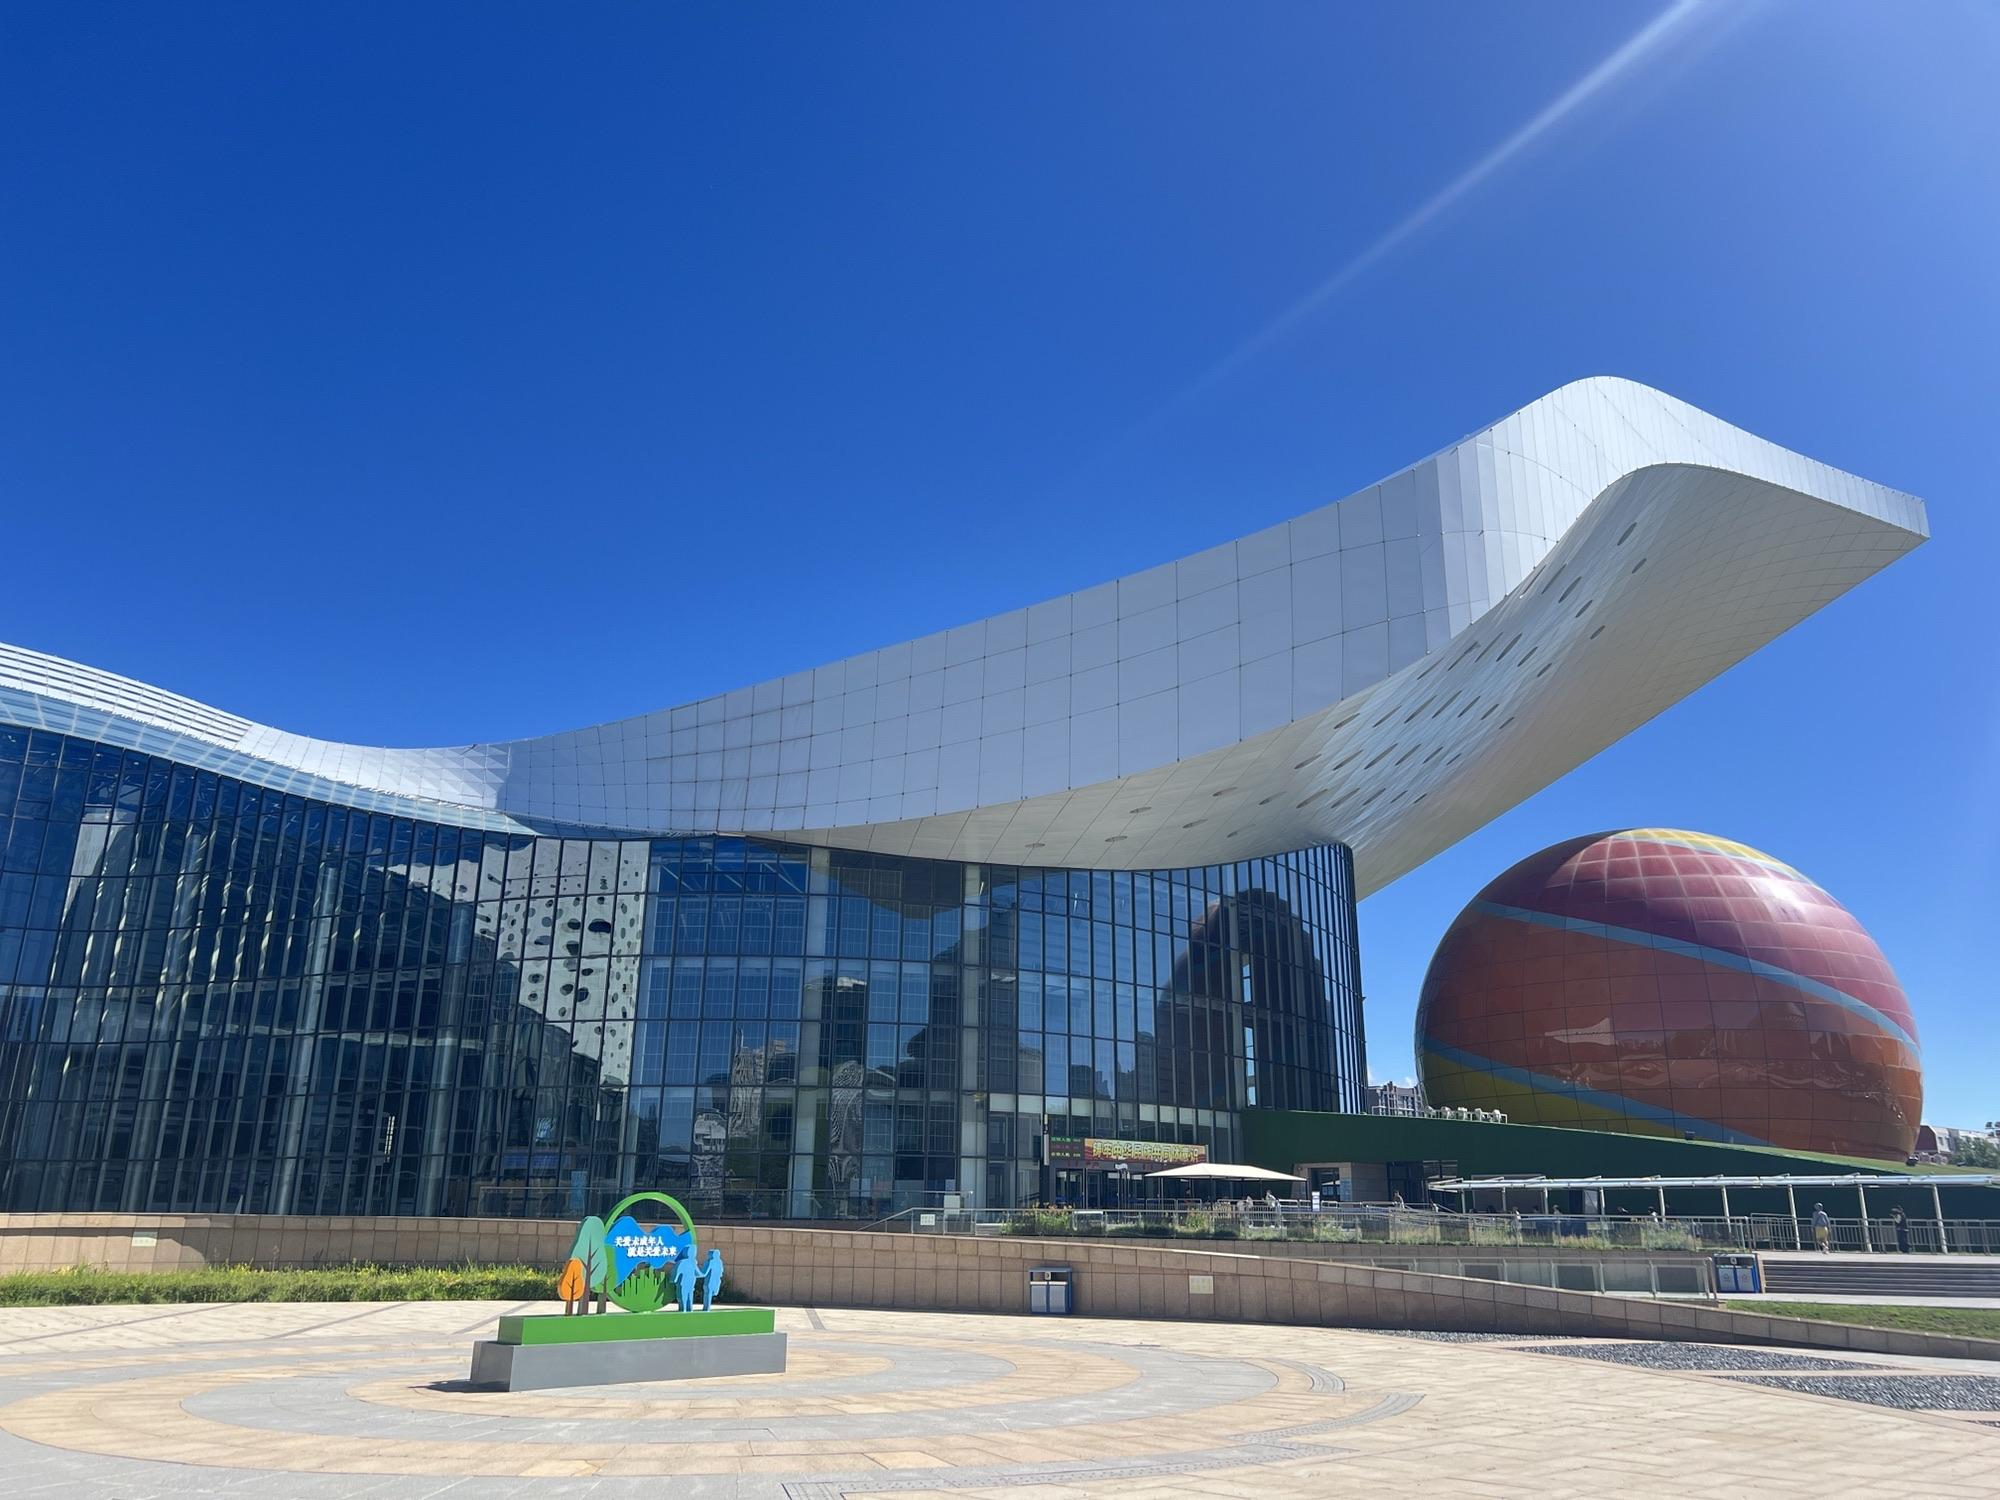
地标名称：内蒙古博物院
所在城市：呼和浩特市·赛罕区